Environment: real
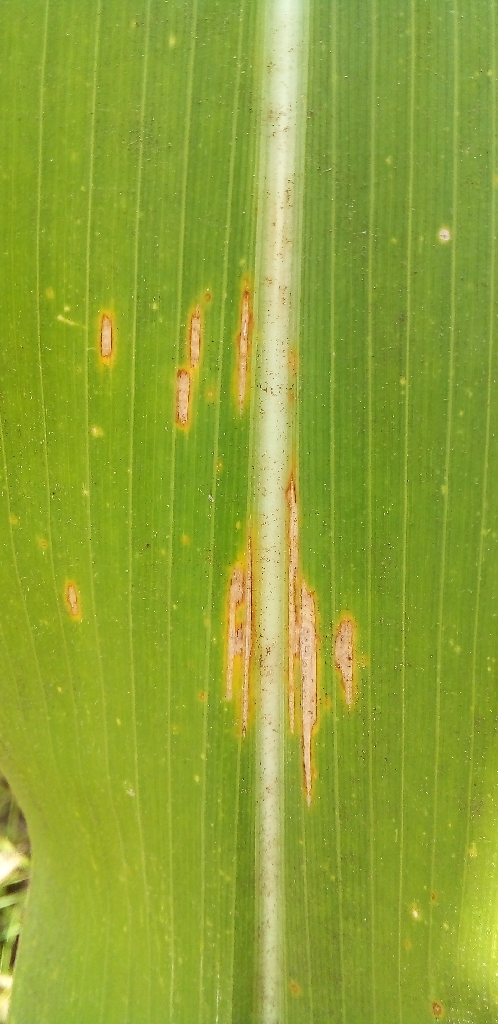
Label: northern_corn_leaf_blight